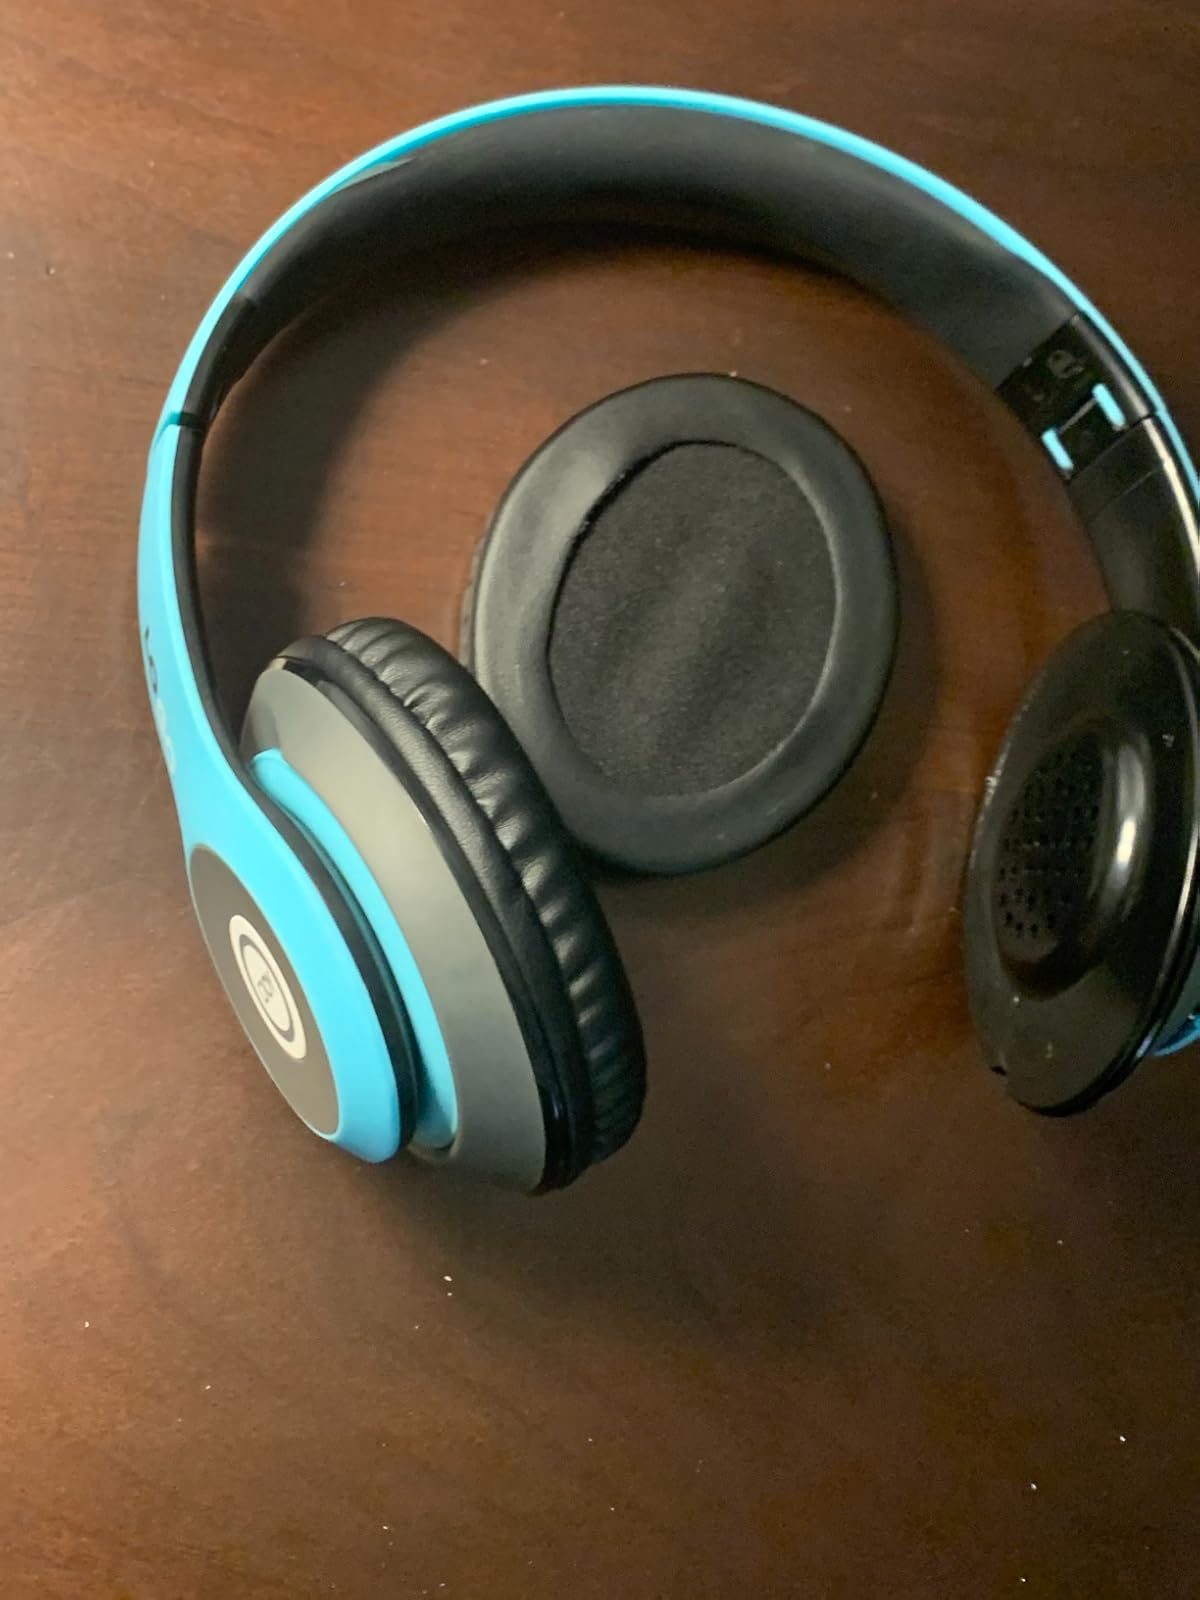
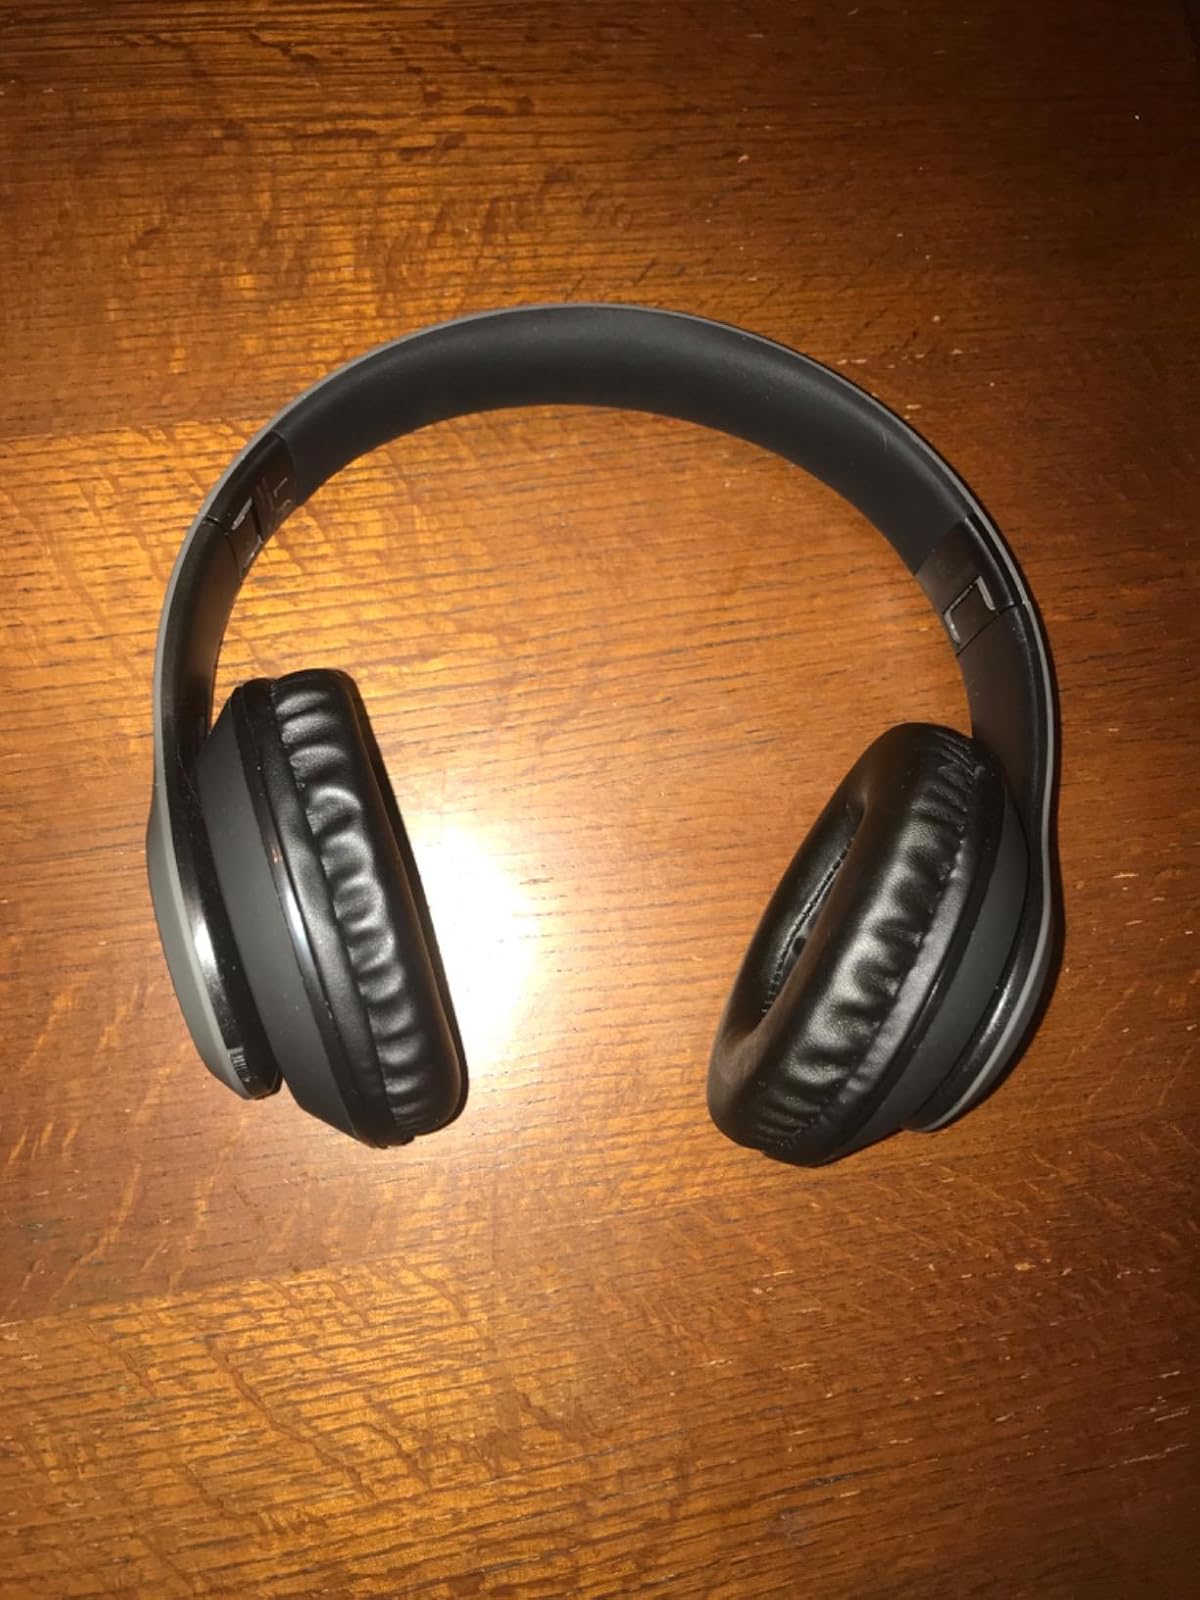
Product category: headphones
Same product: no